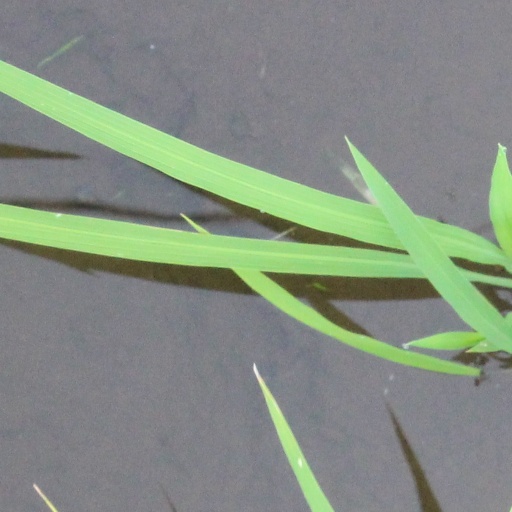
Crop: rice